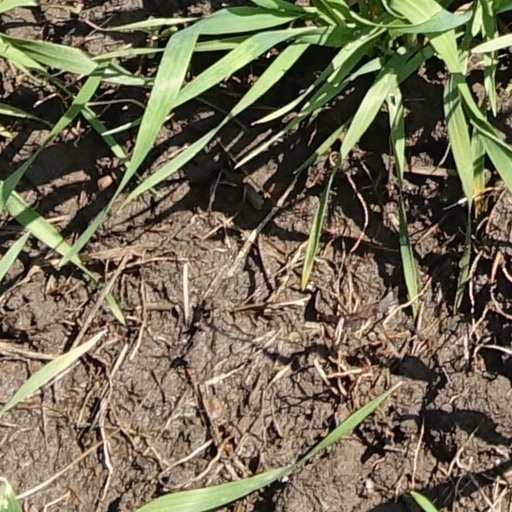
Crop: wheat